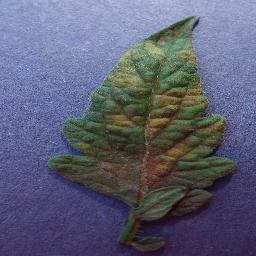
Label: Tomato___Leaf_Mold